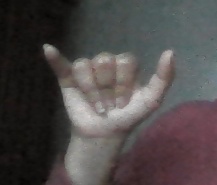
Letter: ya